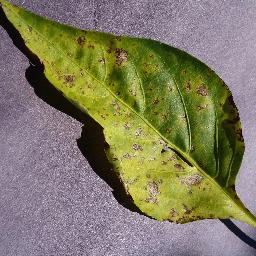
Label: Pepper,_bell___Bacterial_spot